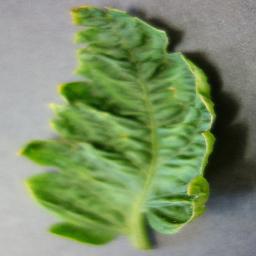
Label: Tomato___Tomato_Yellow_Leaf_Curl_Virus